Miles Platting railway station

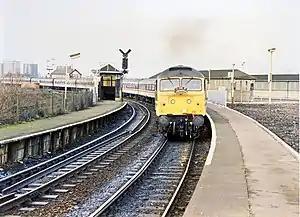
Miles Platting railway station in 1989

Miles Platting railway station served the district of Miles Platting in Manchester from 1844 until closure on 27 May 1995. The station was opened on 1 January 1844 by the Manchester and Leeds Railway; after amalgamating with other railways, this became the Lancashire and Yorkshire Railway in 1847. The station was situated at the junction of the lines to (opened 1846) and (opened 1839), and had platforms on both routes. Little trace remains of the station today, as the platforms were removed and the buildings demolished after closure. However, a length of platform awning has been re-erected at Ramsbottom station on the preserved East Lancs Railway.